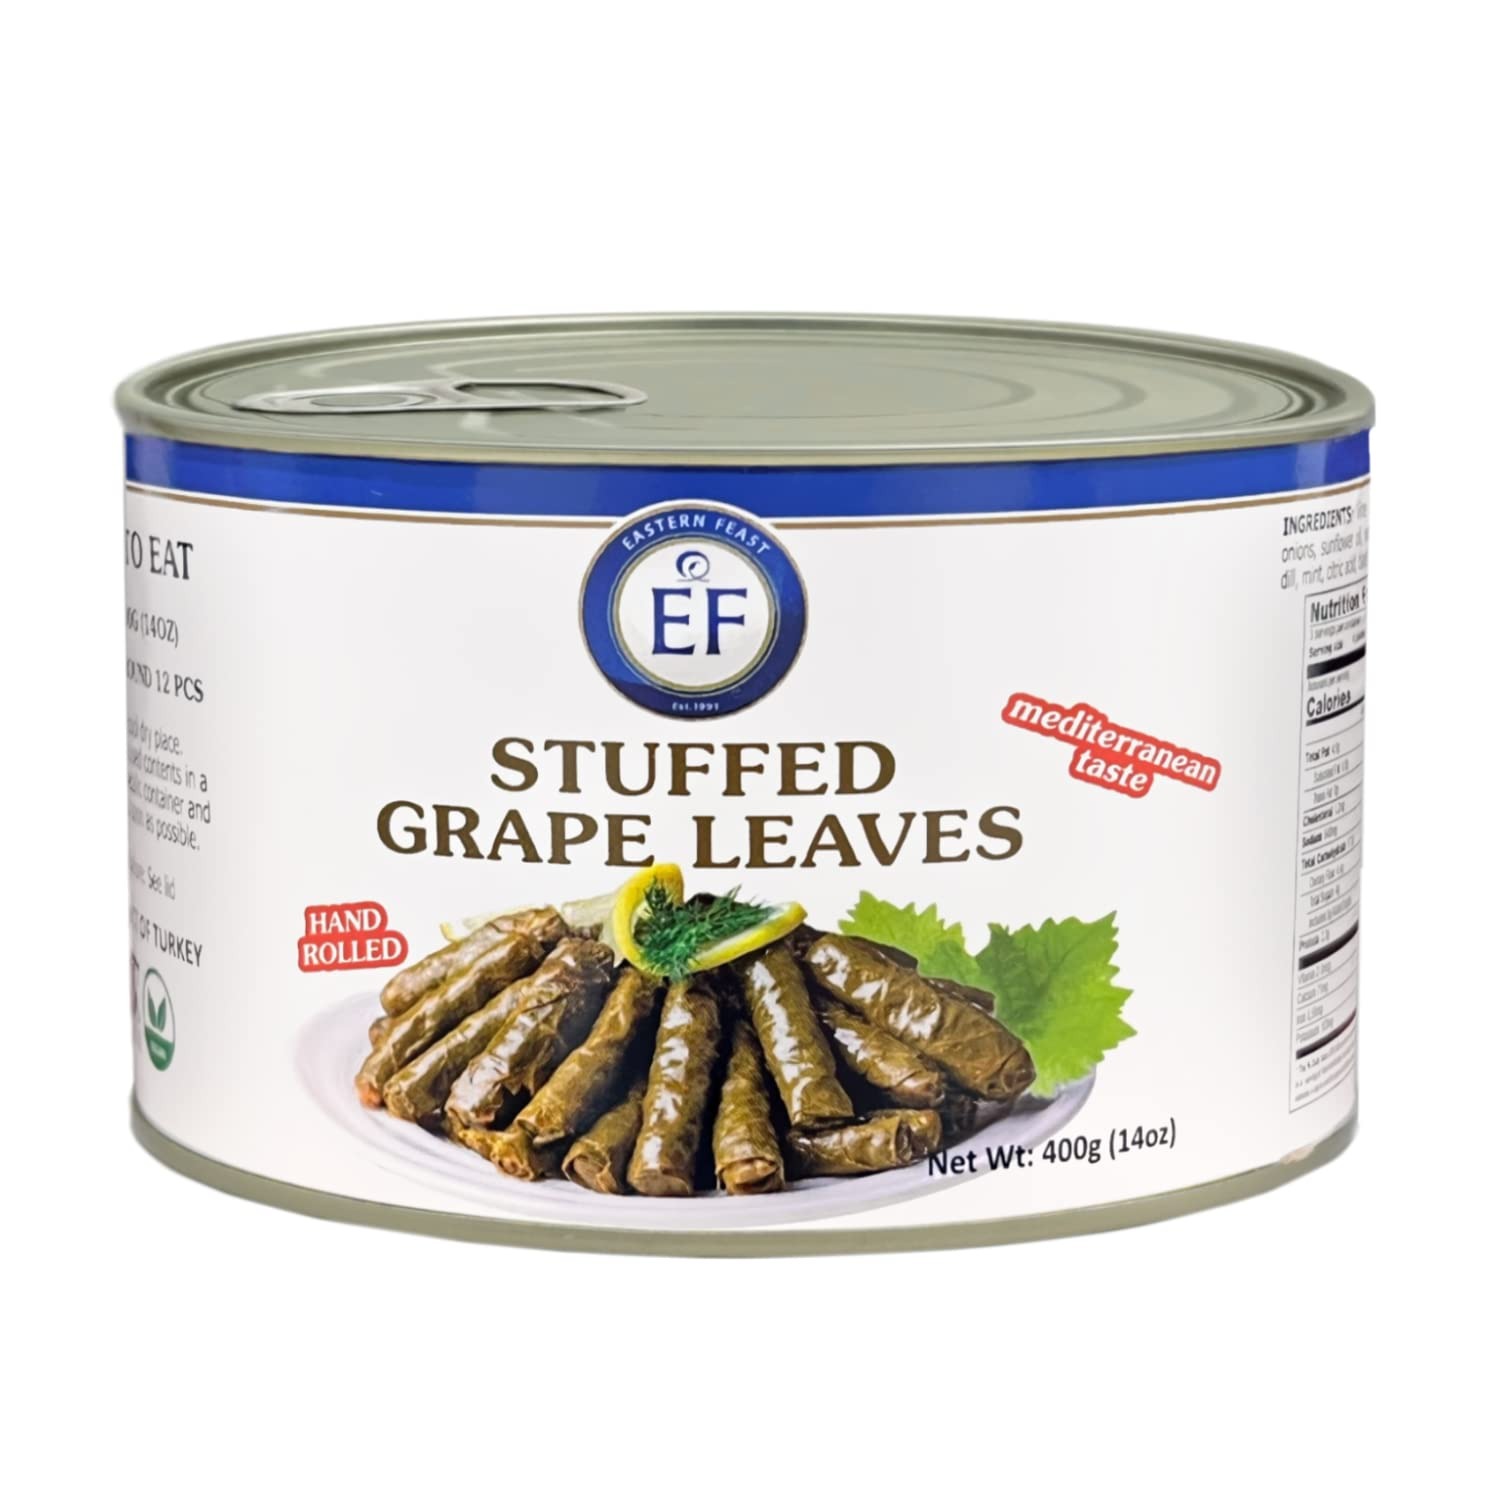
Item Name: Eastern Feast - Stuffed Grape Leaves, 14 oz (400g) Vegan, Kosher
Bullet Point 1: Ready to Eat Stuffed Grape Leaves with Rice by Eastern Feast
Bullet Point 2: Ingredients: Vine leaves, rice, dill, onions, black pepper, sunflower oil, sea salt, mint, water, citric acid.
Bullet Point 3: Vegan, Kosher
Bullet Point 4: Product Of Turkey
Bullet Point 5: Net Wt: 400g (14oz)
Bullet Point 6: Contains around 12 Pieces
Bullet Point 7: Best if served warm
Product Description: Stuffed grape leaves, also known as dolmades, are a popular Mediterranean and Middle Eastern dish made by filling grape leaves with a mixture of rice and herbs. The grape leaves are boiled to make them tender and pliable, then filled with the rice mixture and rolled tightly into small cylindrical shapes. <p> Contains arround 72 pieces of hand rolled grape leaves <p> Ready To Eat, Easy open can <p> Mediterranean Taste of Grape Leaves with Rice and Extra Dill <p> Product Of Turkey <p> Net Wt: 400g (14oz)
Value: 14.0
Unit: Ounce

Price: 8.99